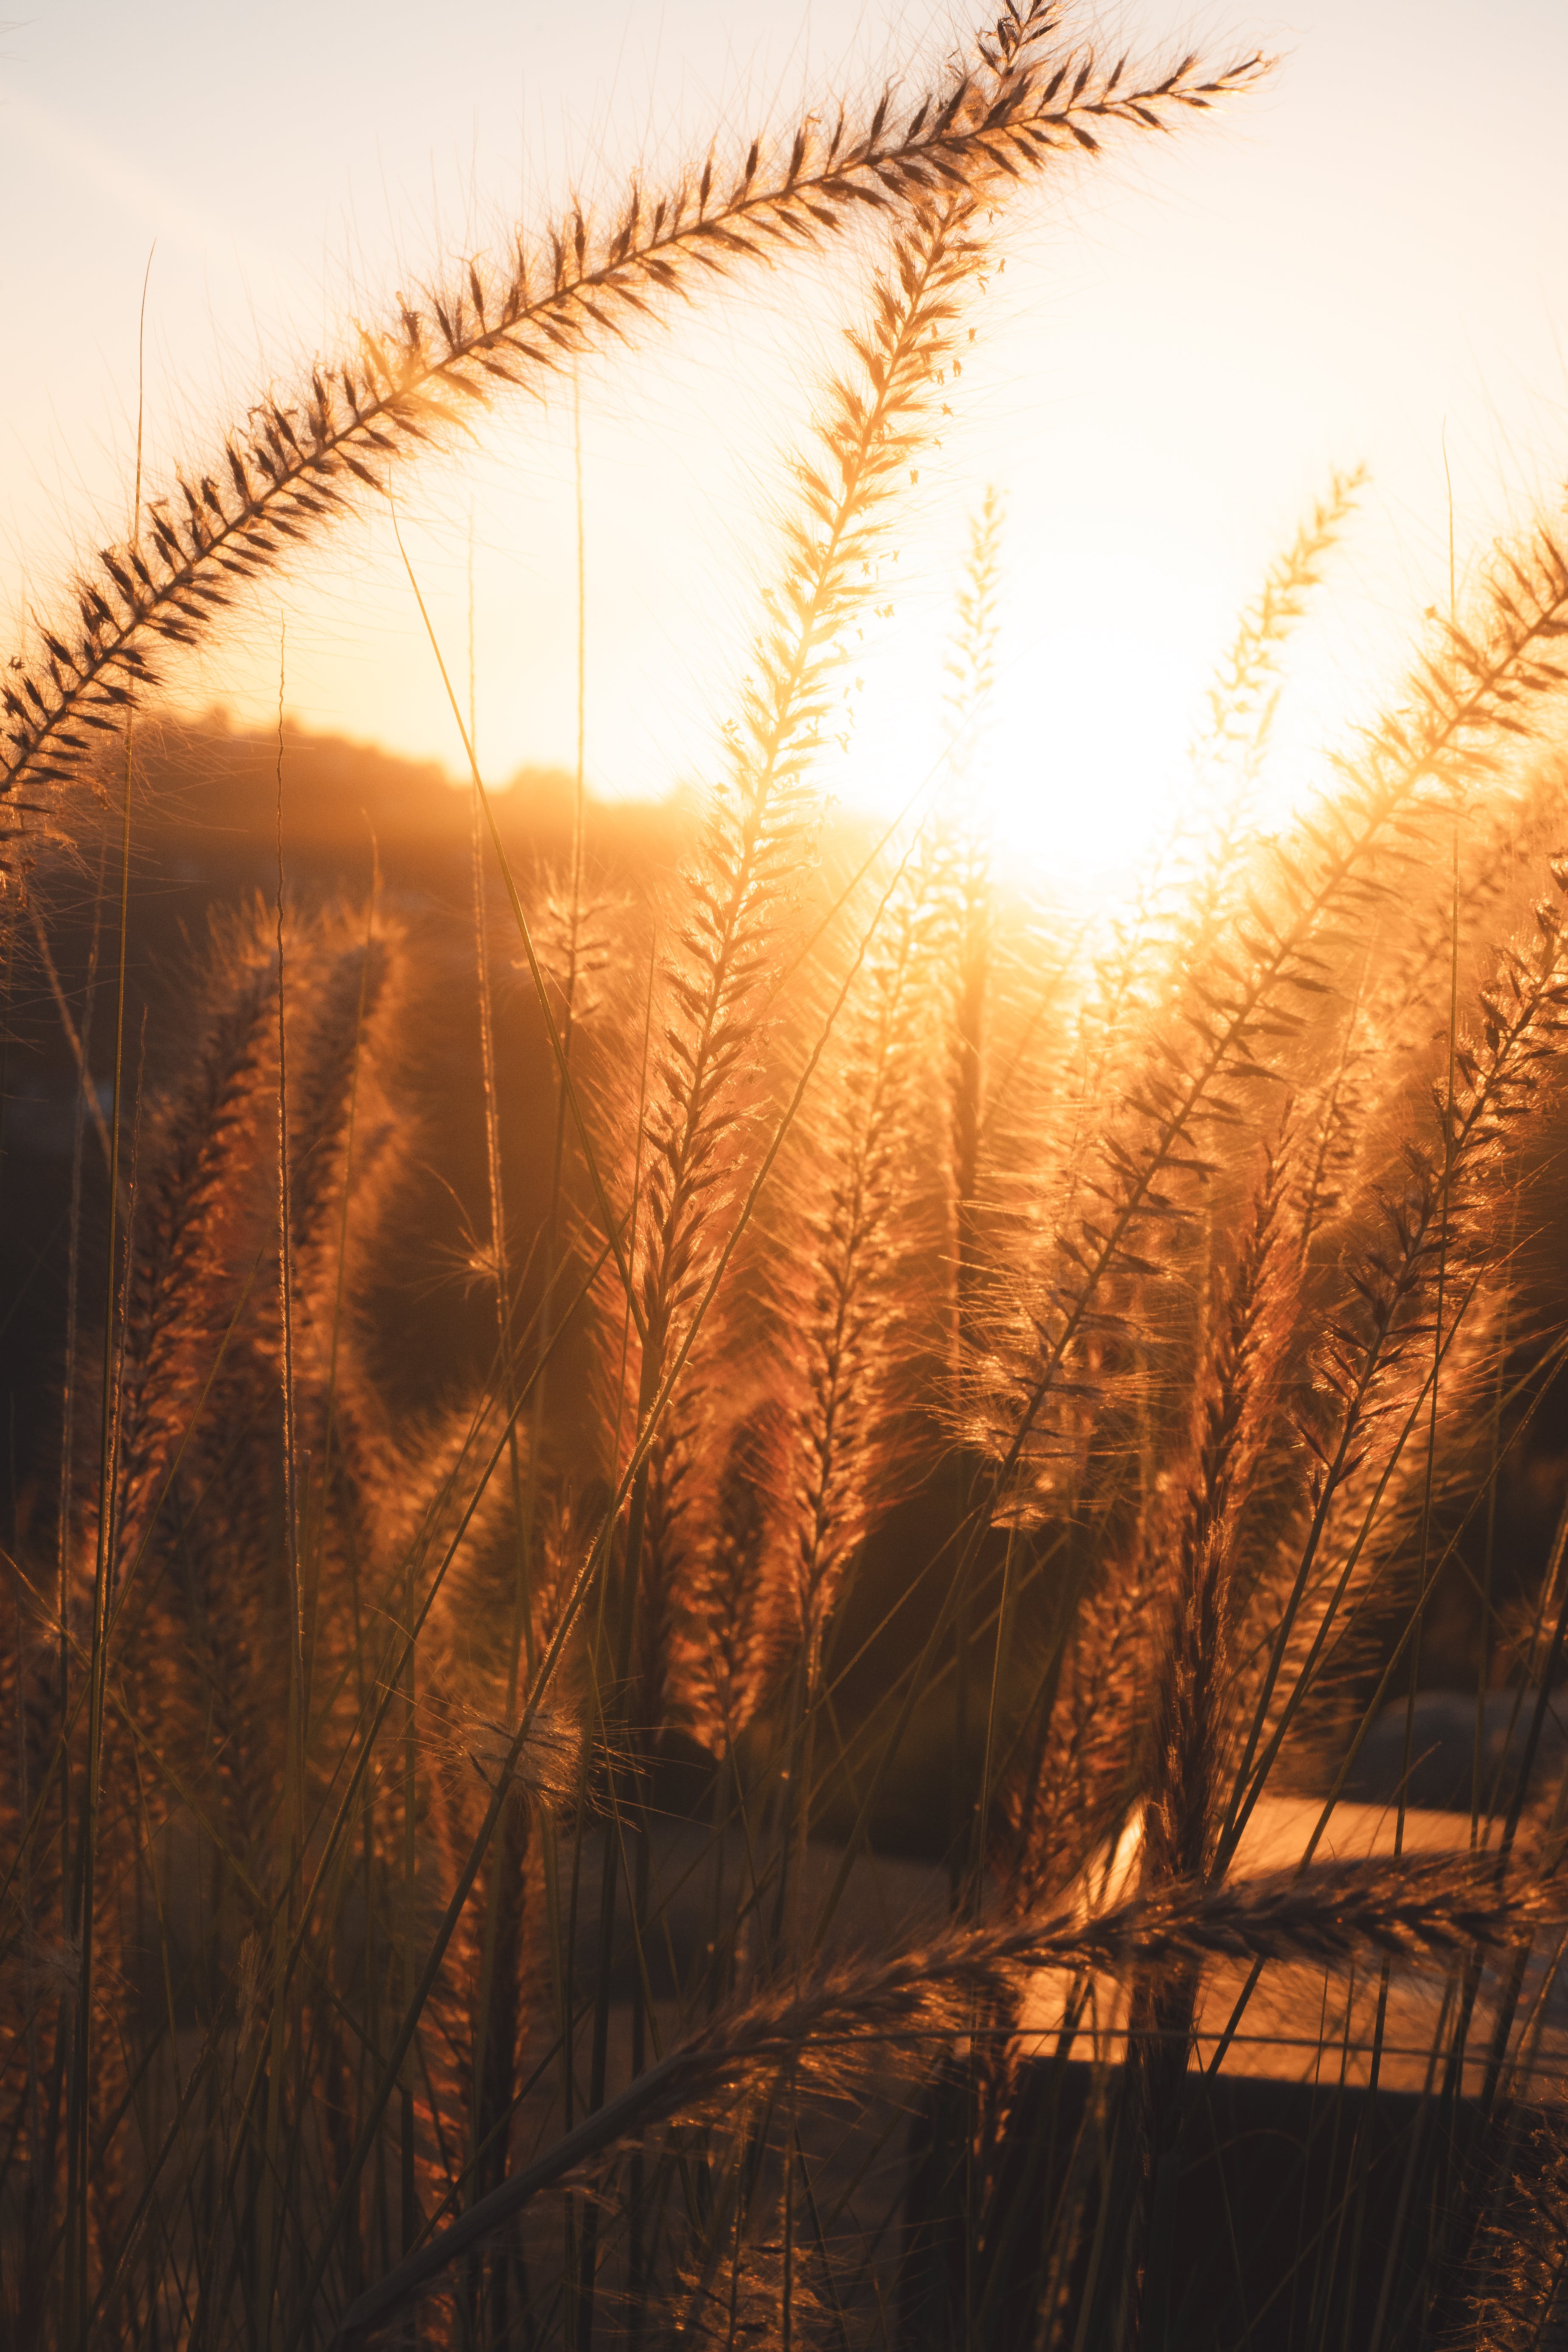
natural, sky, plant, natural landscape, sunlight, agriculture, grass, terrestrial plant, sunset, grass family, horizon, sunrise, People in nature, landscape, field, event, backlighting, flowering plant, close up, afterglow, twig, evening, crop, poales, grassland, plant stem, dusk, durum, shadow, phragmites